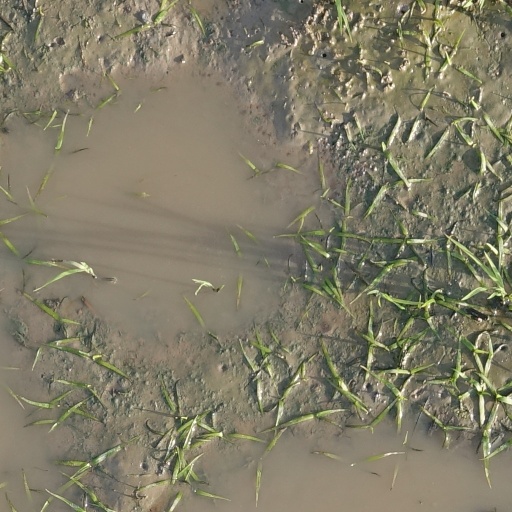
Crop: rice